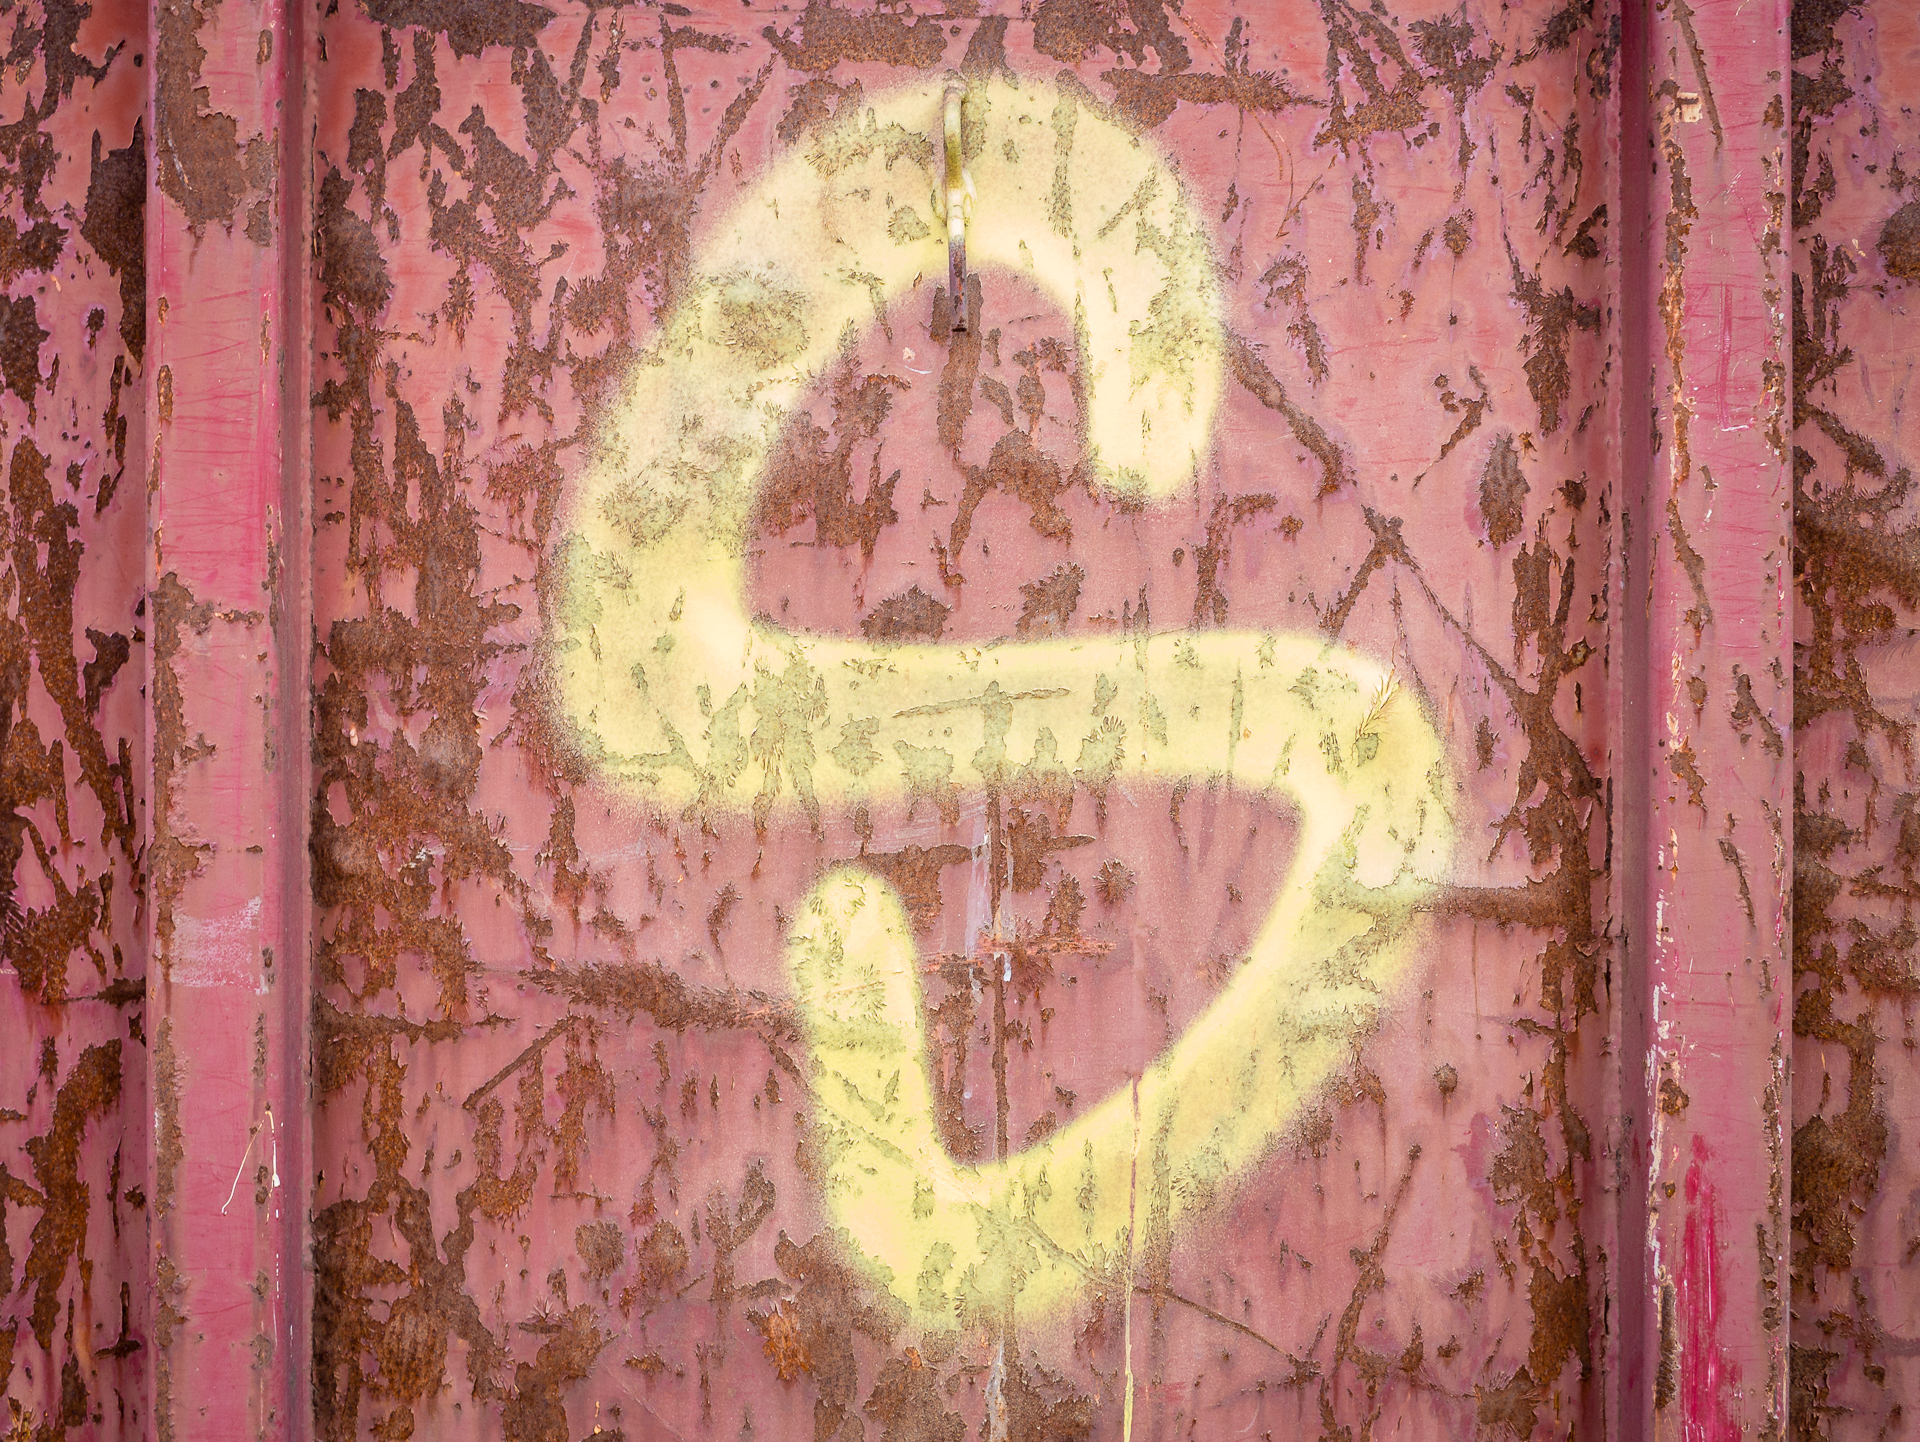
abstract, texture, number, wall, pattern, red, letter, pink, material, textile, art, container, s, grafitti, apeach, anjapietsch, mftm43lumixpanasonic, microfourthird, hss, g3, panasonic20mm